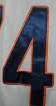
Number: 4